Rayerschied

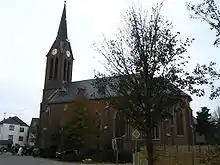
Kirchstraße 2: Saint John of Nepomuk Catholic Church

Rayerschied is an – a municipality belonging to a , a kind of collective municipality – in the Rhein-Hunsrück-Kreis (district) in Rhineland-Palatinate, Germany. It belongs to the "Verbandsgemeinde" Simmern-Rheinböllen, whose seat is in Simmern.